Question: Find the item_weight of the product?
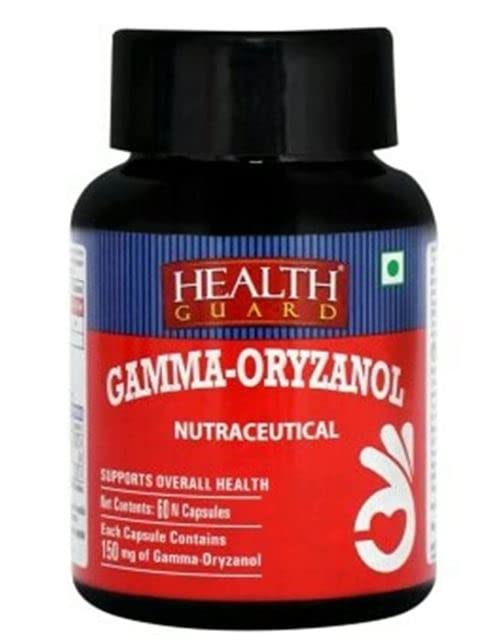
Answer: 150.0 milligram